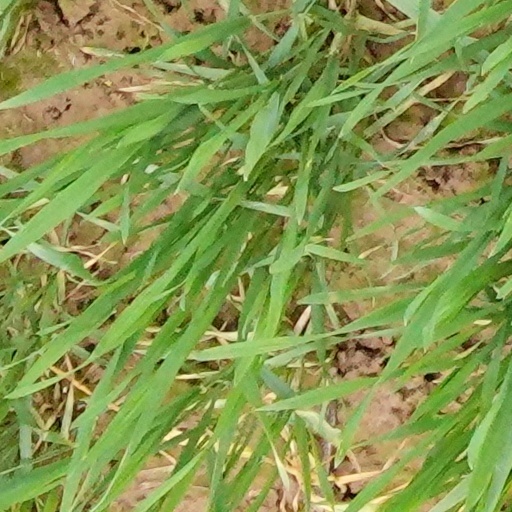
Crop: wheat